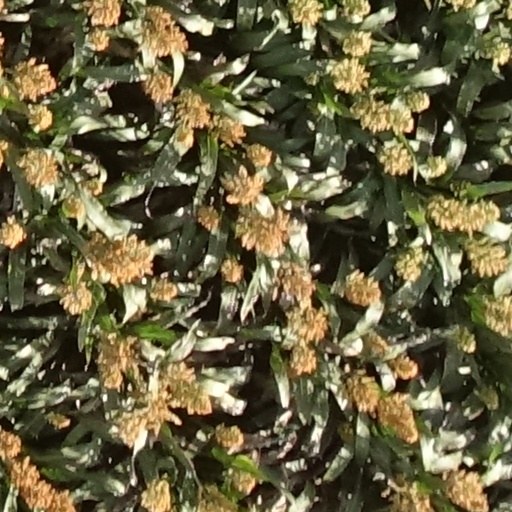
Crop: sorghum